Paul Sabatier (theologian)

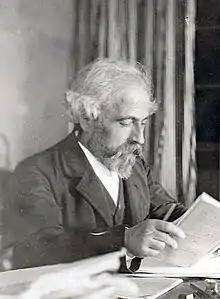
Paul Sabatier in 1905

Charles Paul Marie Sabatier (3 or 9 August 1858 – 5 March 1928), was a French clergyman and historian who produced the first modern biography of St. Francis of Assisi. He was nominated for the Nobel Prize in Literature five times.